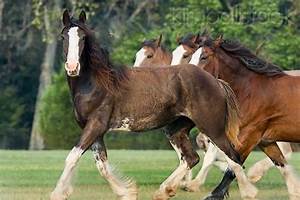
Label: horse